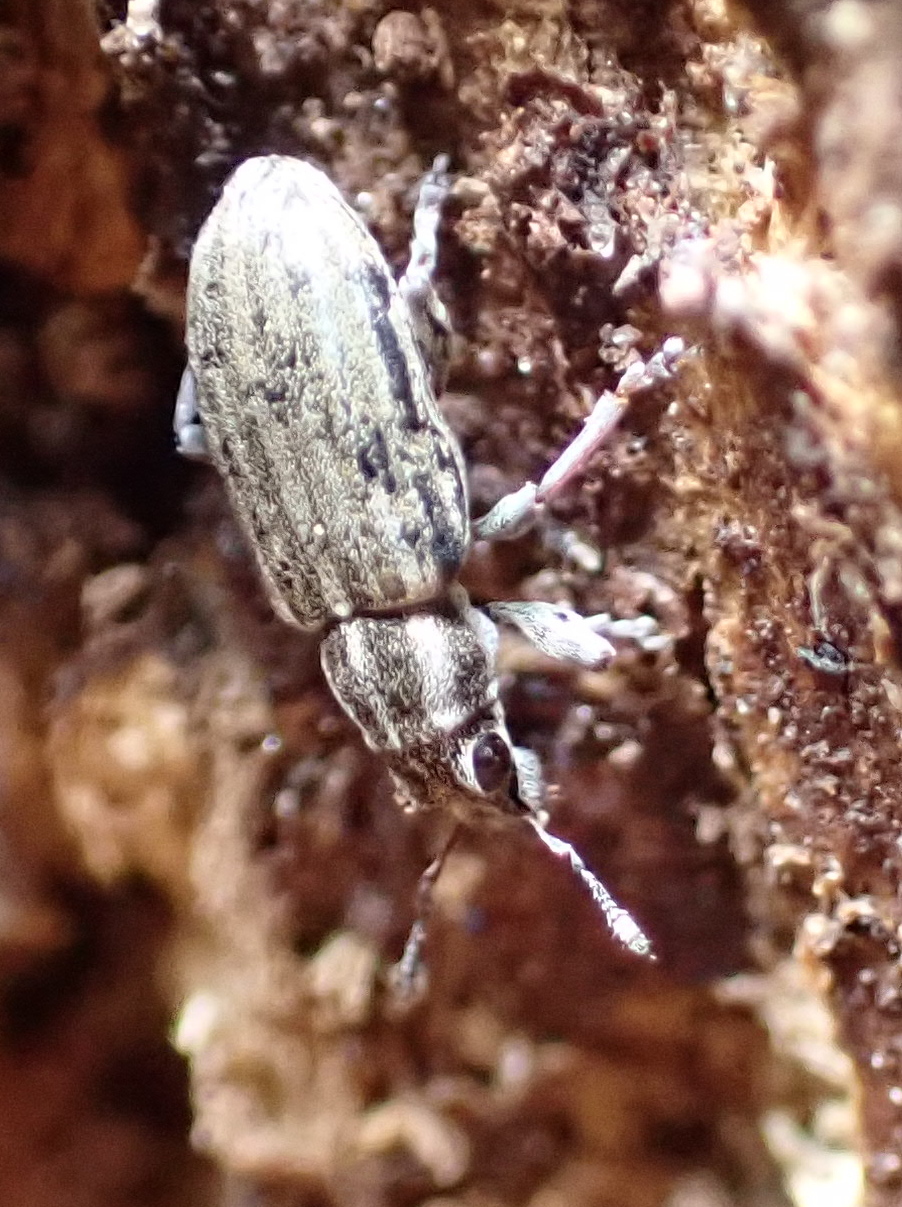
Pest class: pea_leaf_weevil